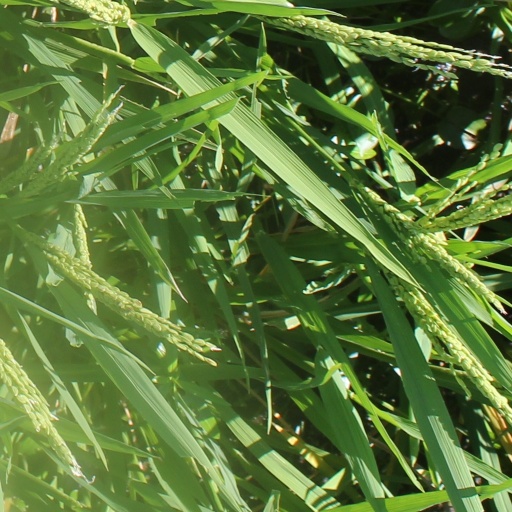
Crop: rice